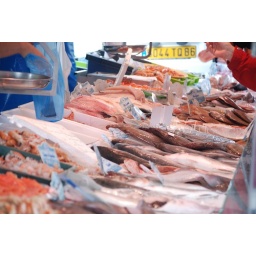
fish in a market